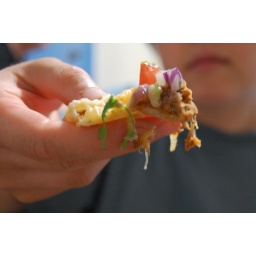
goodness gracious, it feels good having a kitchen in the house again. (187/365)